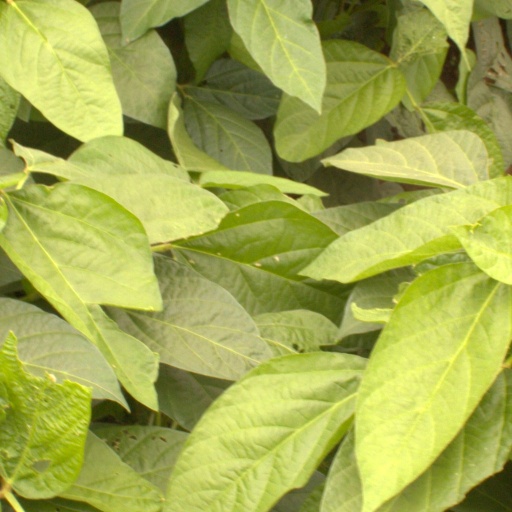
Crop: soybean